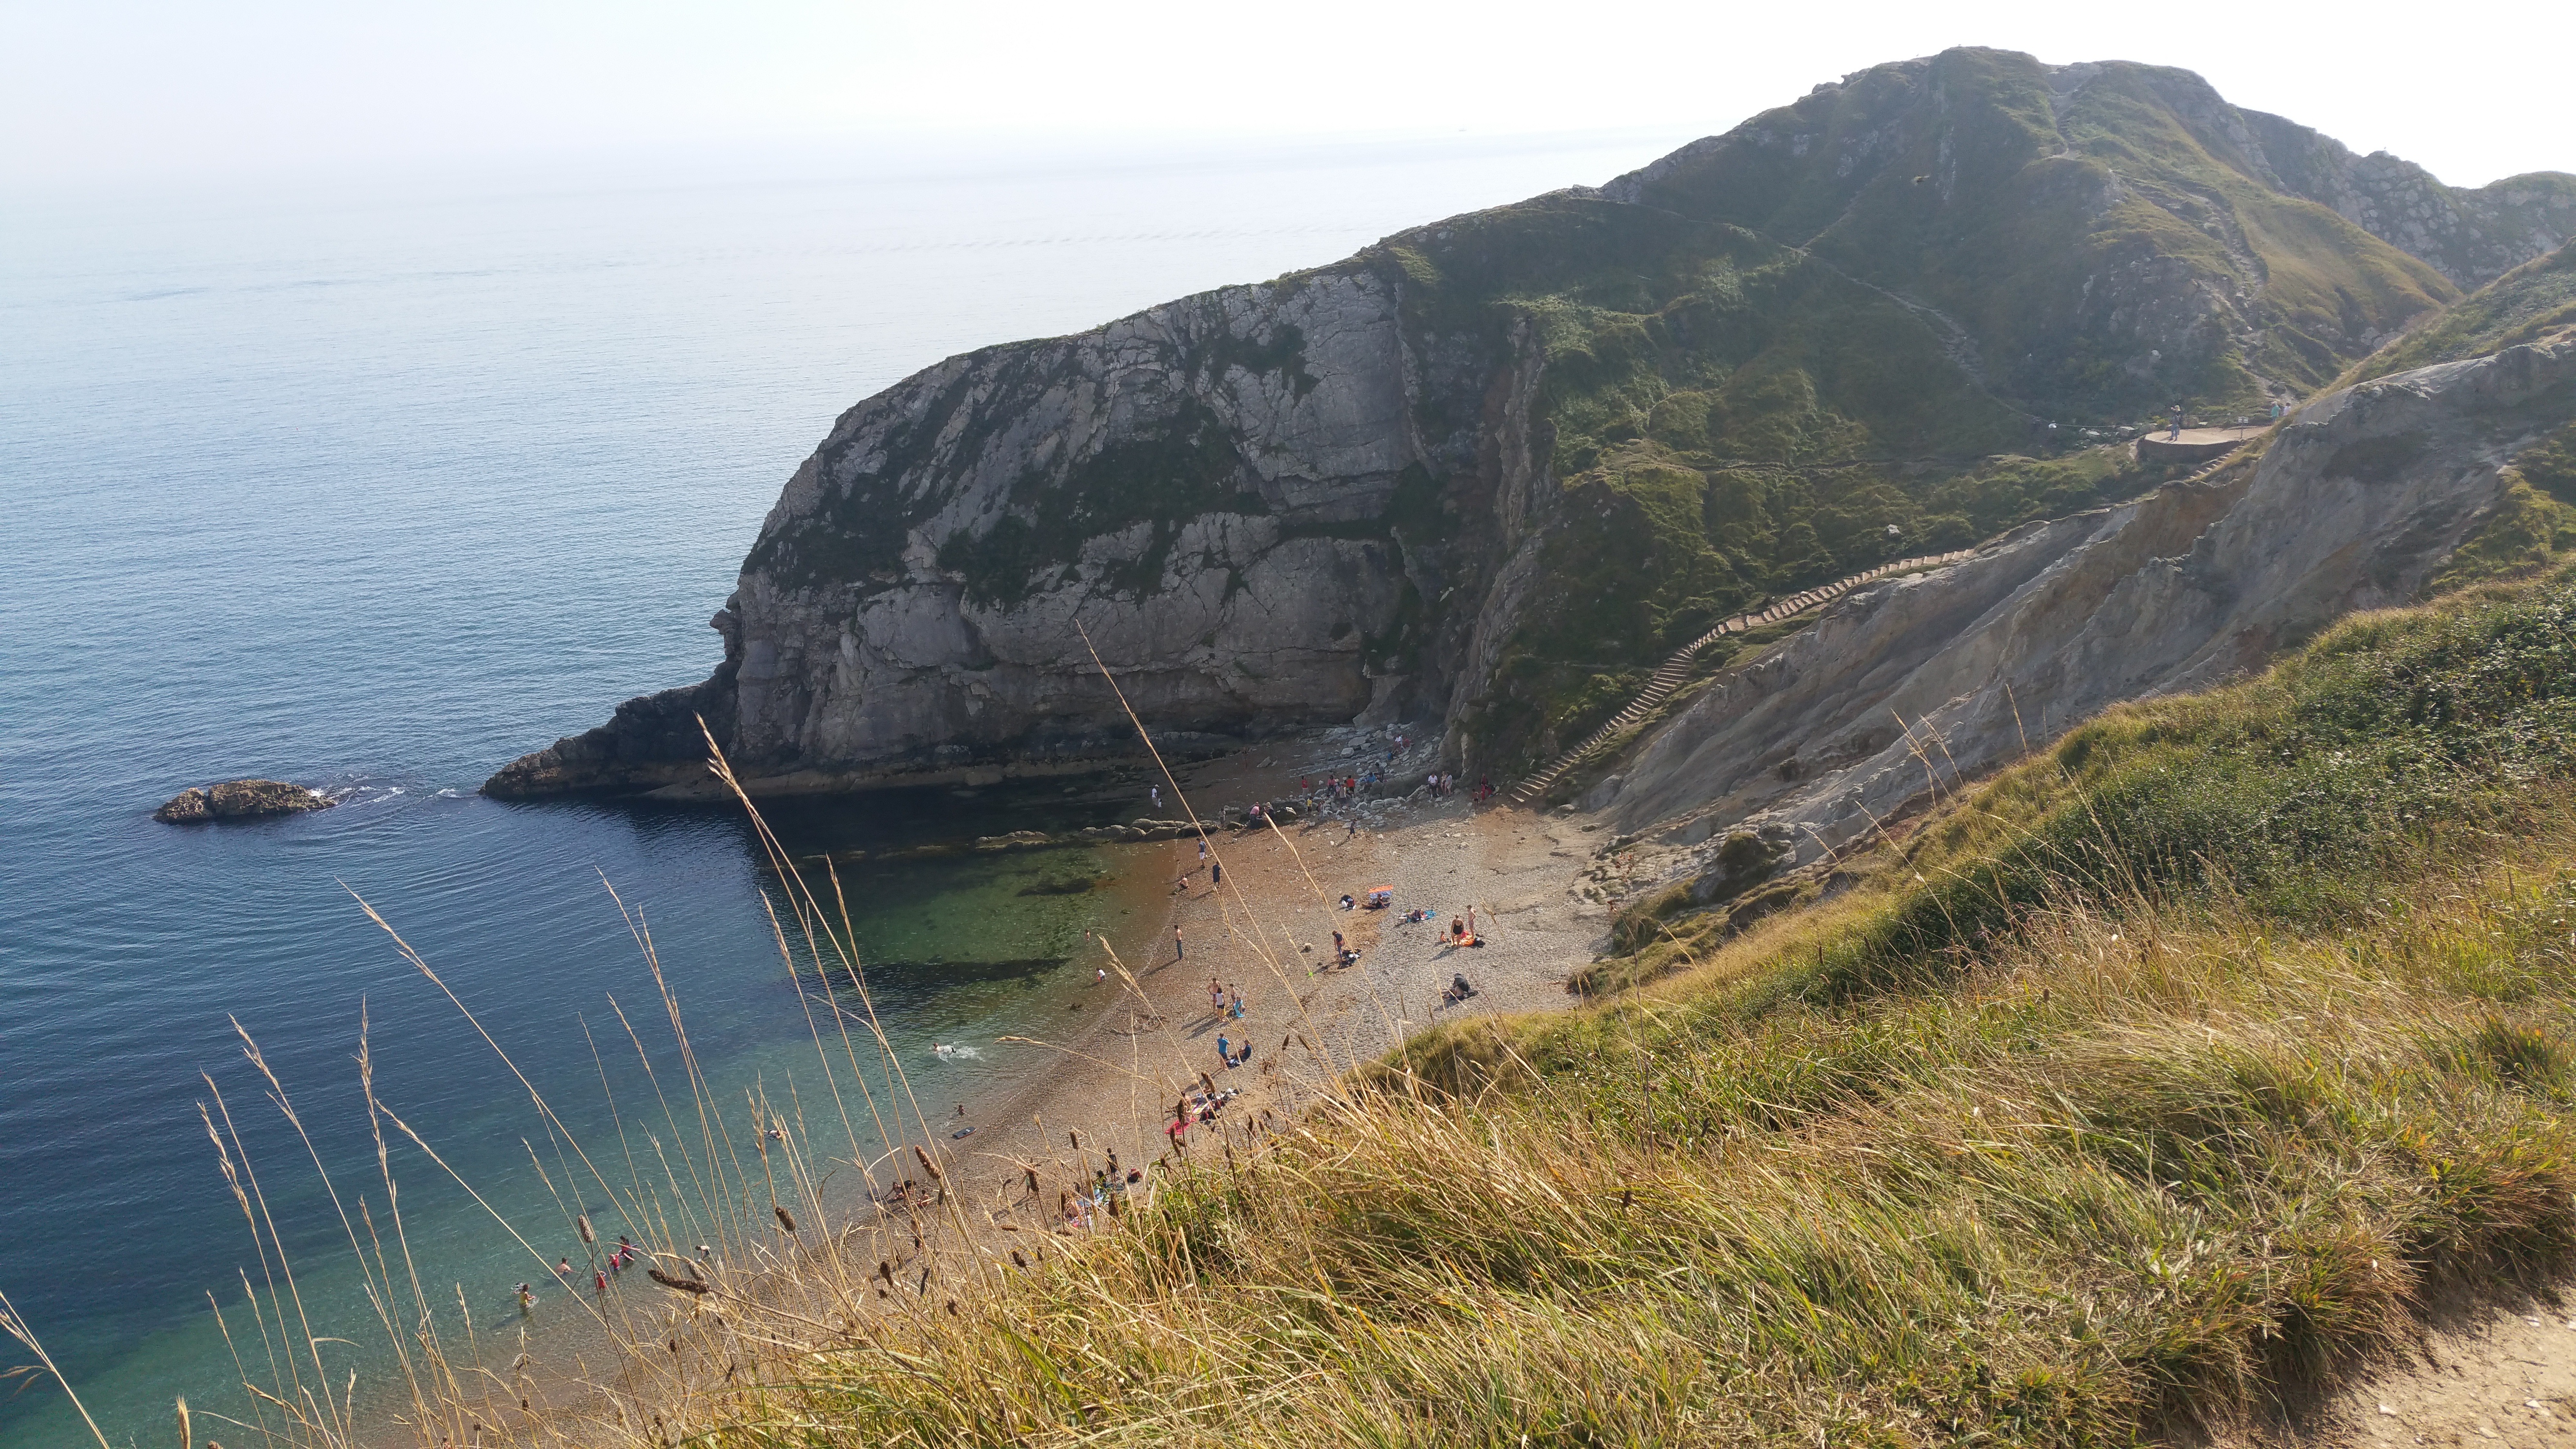
sea, coast, mountain, lake, cliff, bay, fjord, reservoir, terrain, ridge, loch, cape, landform, geographical feature